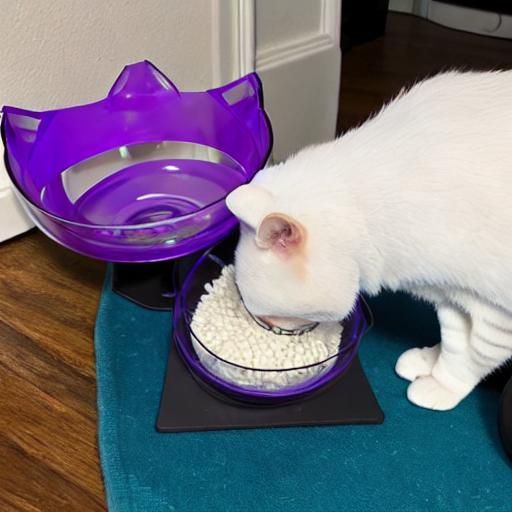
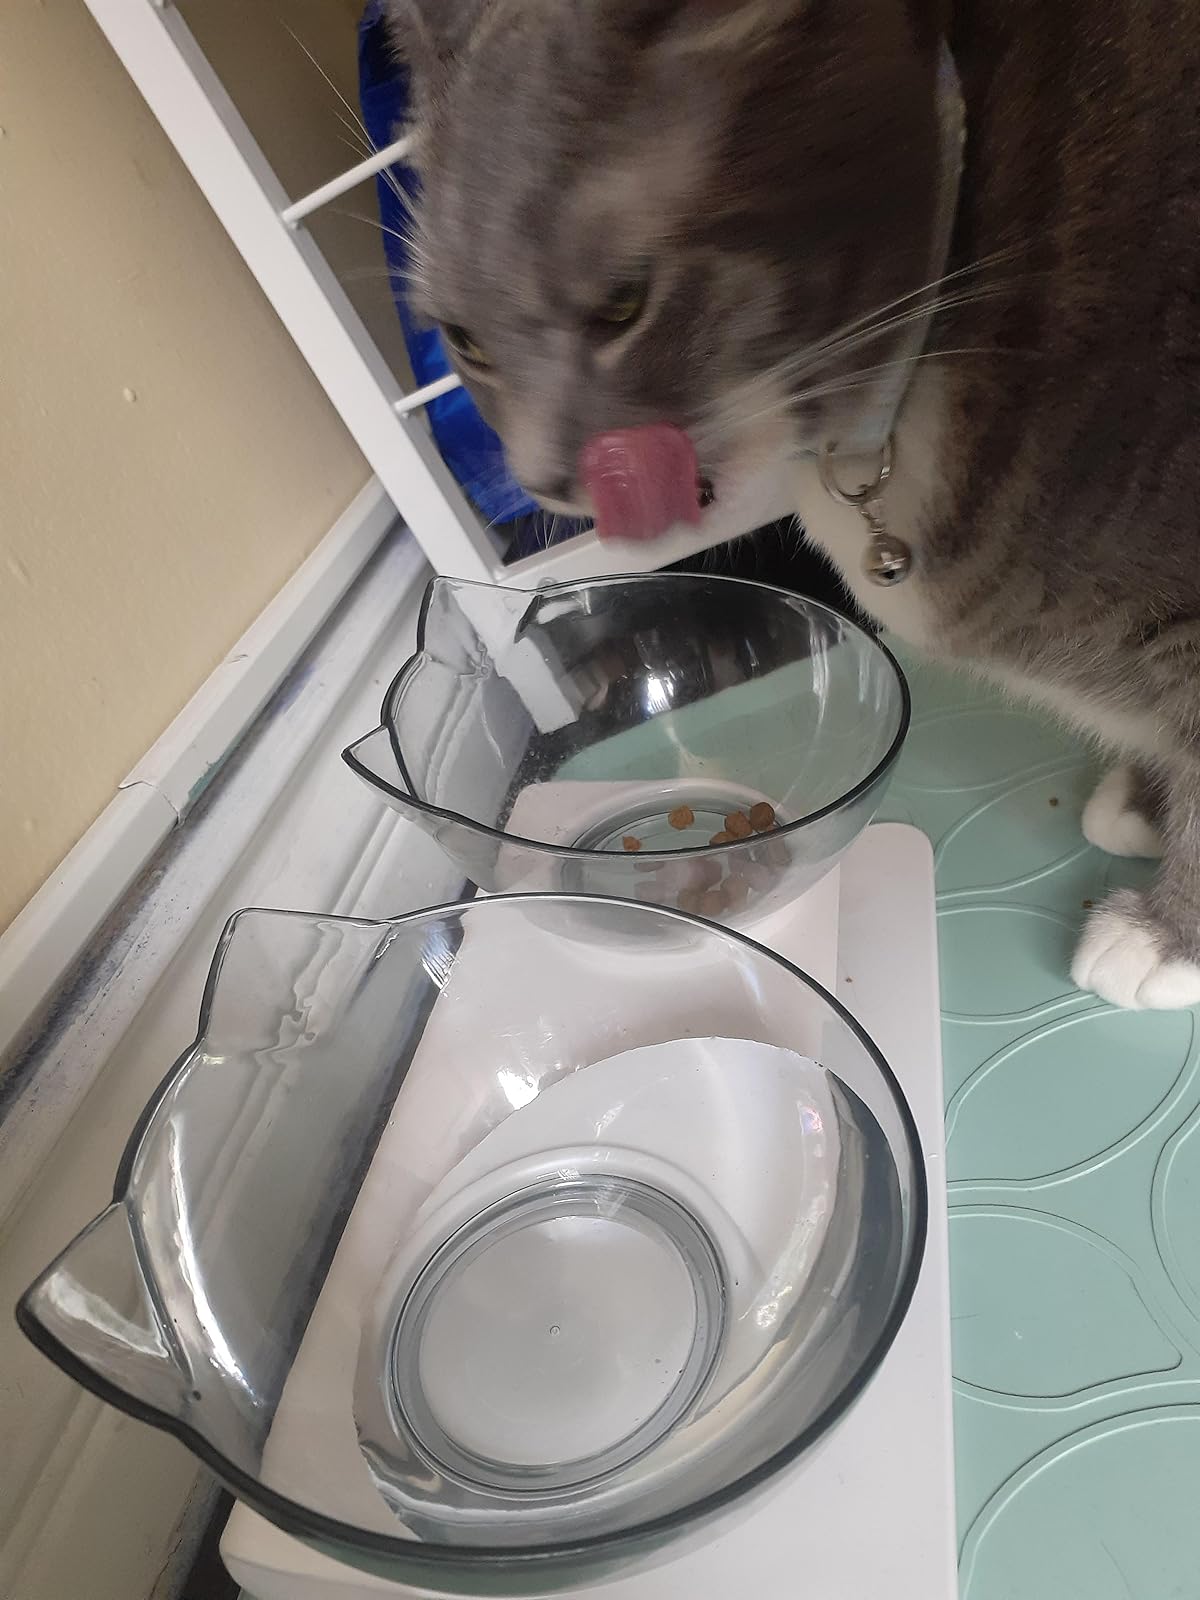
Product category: items_bowl
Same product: no